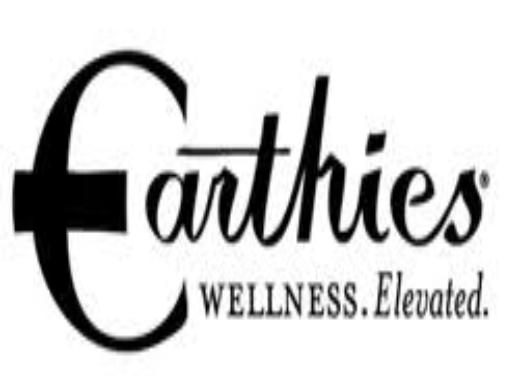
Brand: Earthies
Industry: Clothes